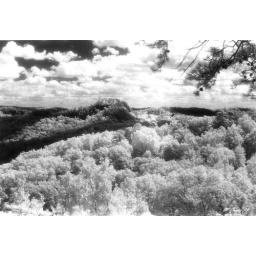
at the red river gorge in Kentucky.shot with a canon AE-1p, kodak HIE infrared film, No-92 red filter.